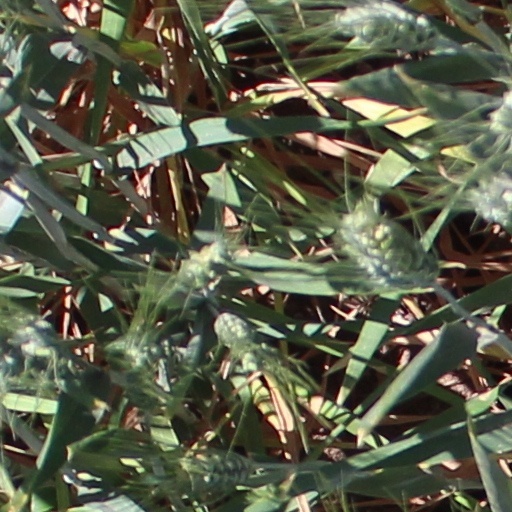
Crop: wheat